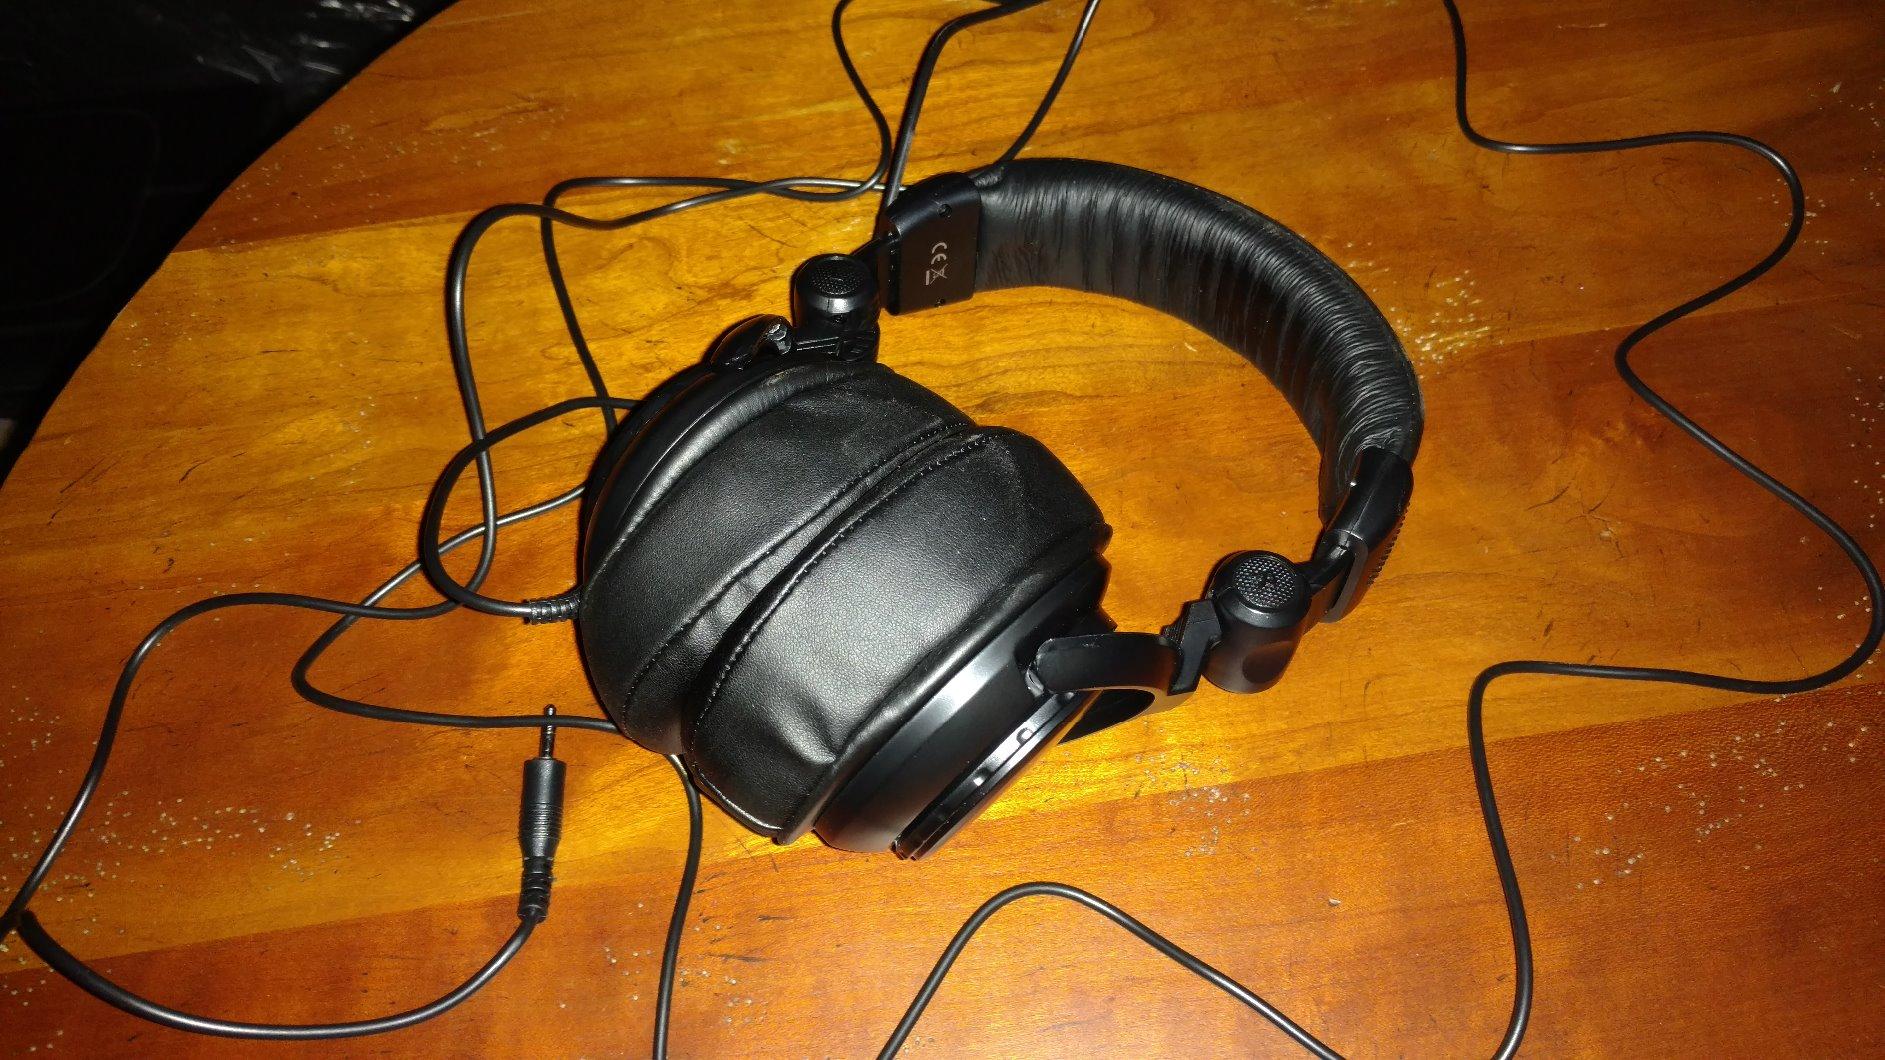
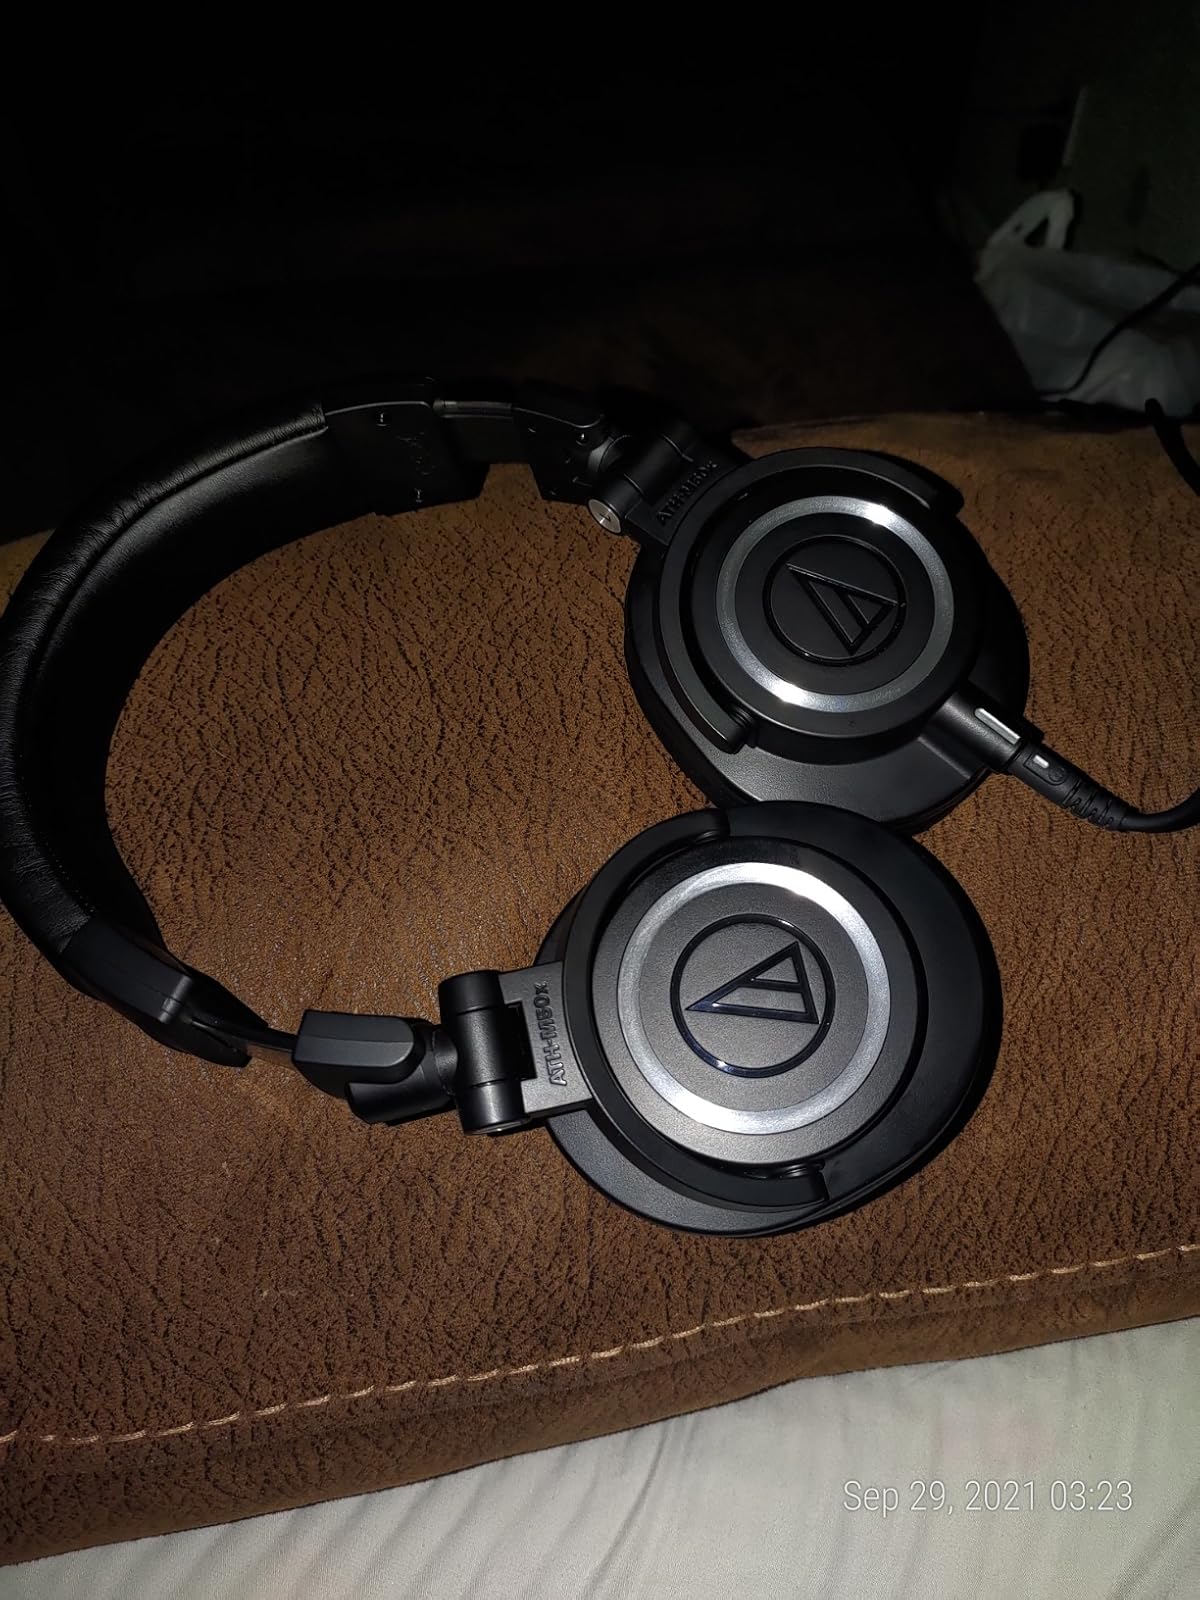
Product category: headphones
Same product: no